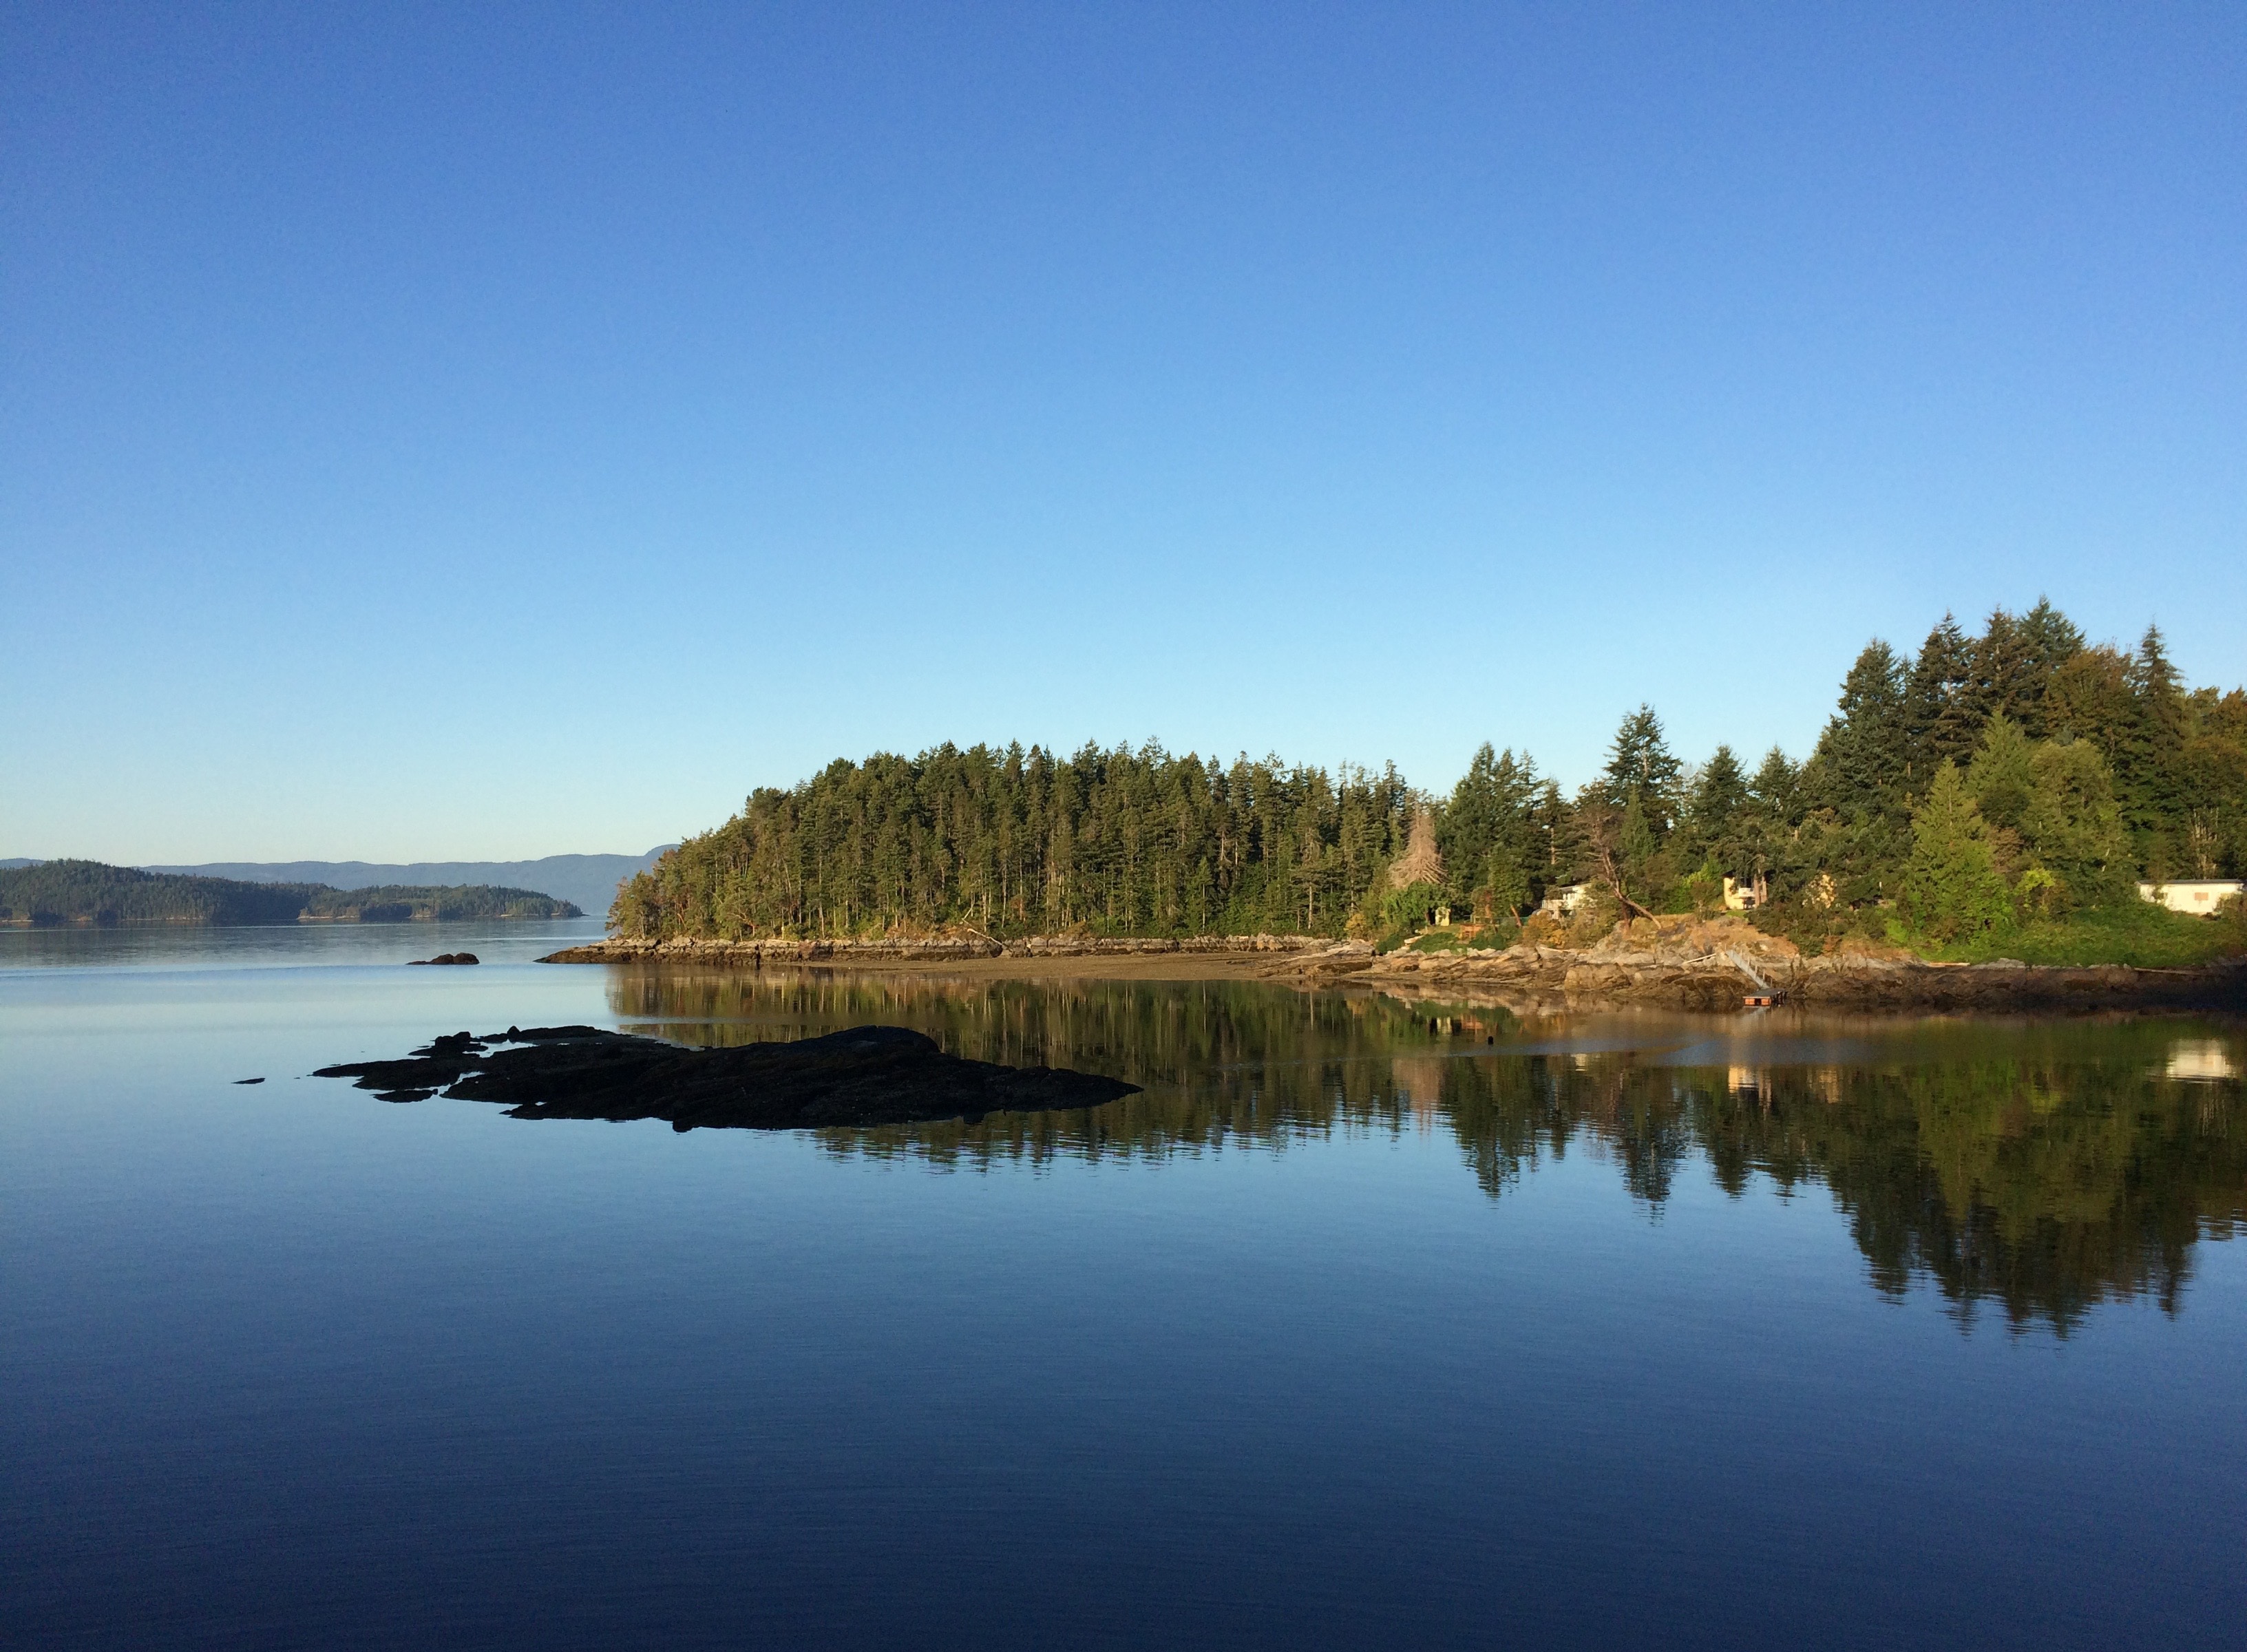
beach, landscape, sea, coast, water, nature, outdoor, rock, ocean, mountain, sky, shore, lake, coastal, coastline, wild, reflection, natural, seascape, vancouver, blue, reservoir, tourism, body of water, western, pacific, bc, loch, british columbia